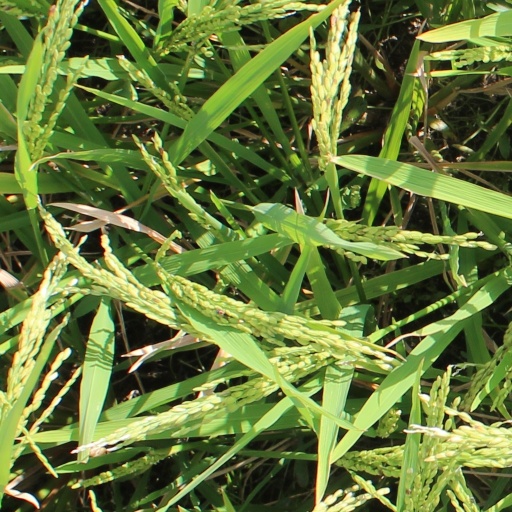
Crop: rice